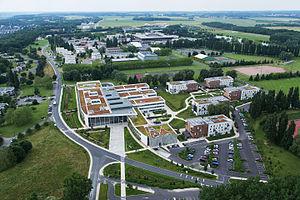
Vue aérienne du campus de l'Ecole polytechnique.
L'École nationale supérieure de techniques avancées, de son nom de marque ENSTA Paris, est l'une des 205 écoles d'ingénieurs françaises accréditées au 1ᵉʳ septembre 2019 à délivrer un diplôme d'ingénieur et est un « établissement-composante » de l'Institut Polytechnique de Paris.